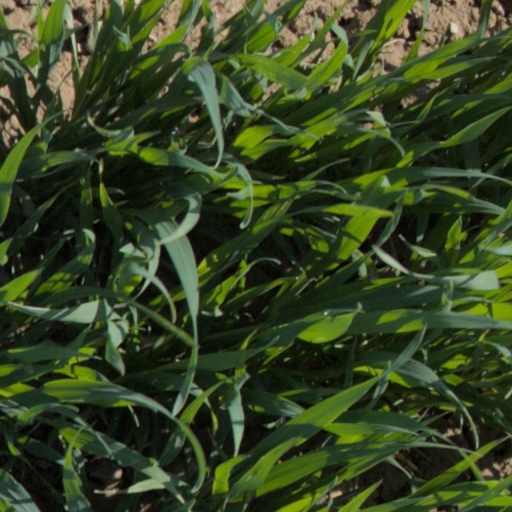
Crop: wheat